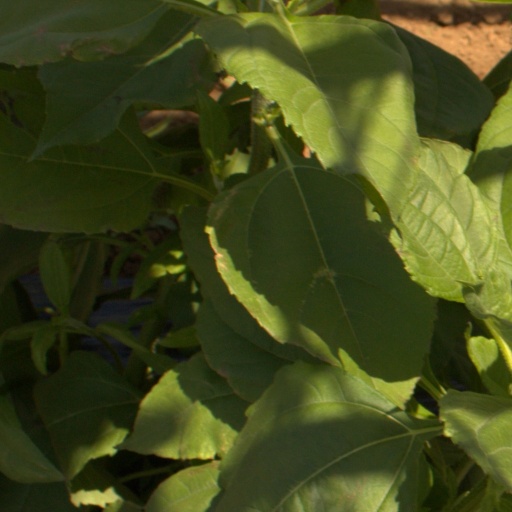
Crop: Jerusalem artichoke